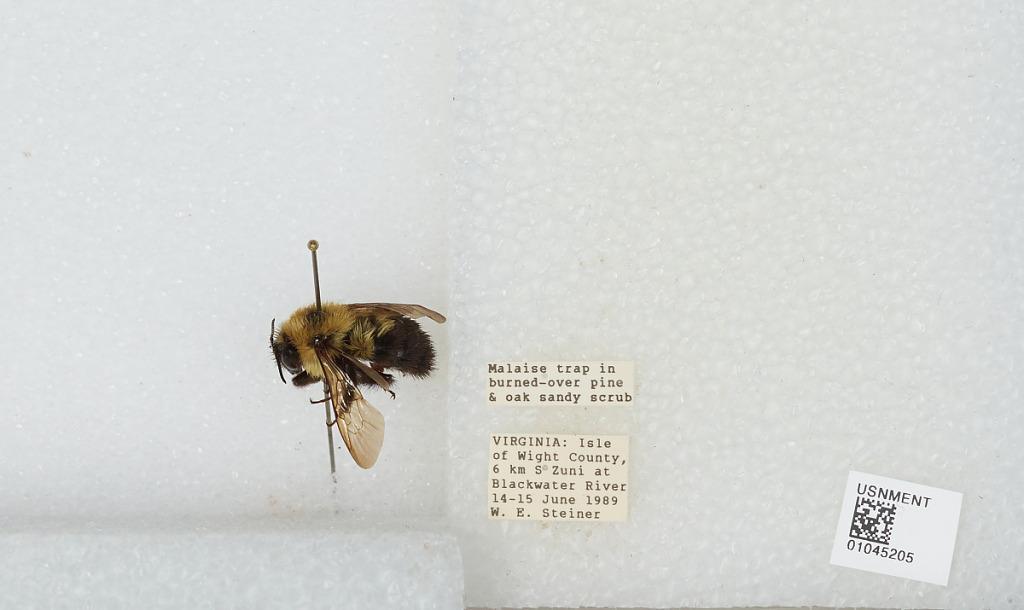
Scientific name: Bombus sp.
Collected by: W. Steiner
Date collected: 1989-6-14
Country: United States
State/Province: Virginia
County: Isle of Wight
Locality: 6 kilometers South of Zuni at Blackwater River
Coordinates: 36.8236, -76.8553